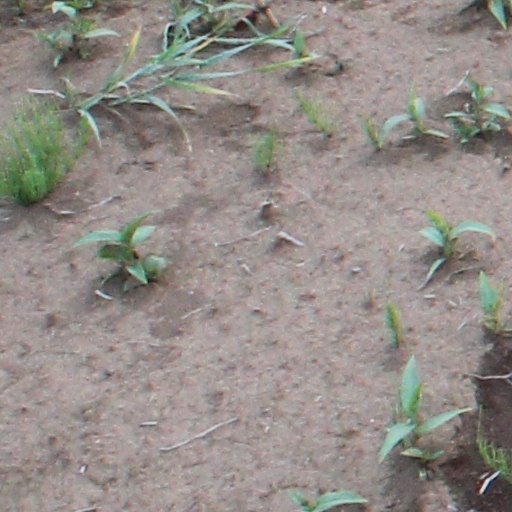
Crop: wheat